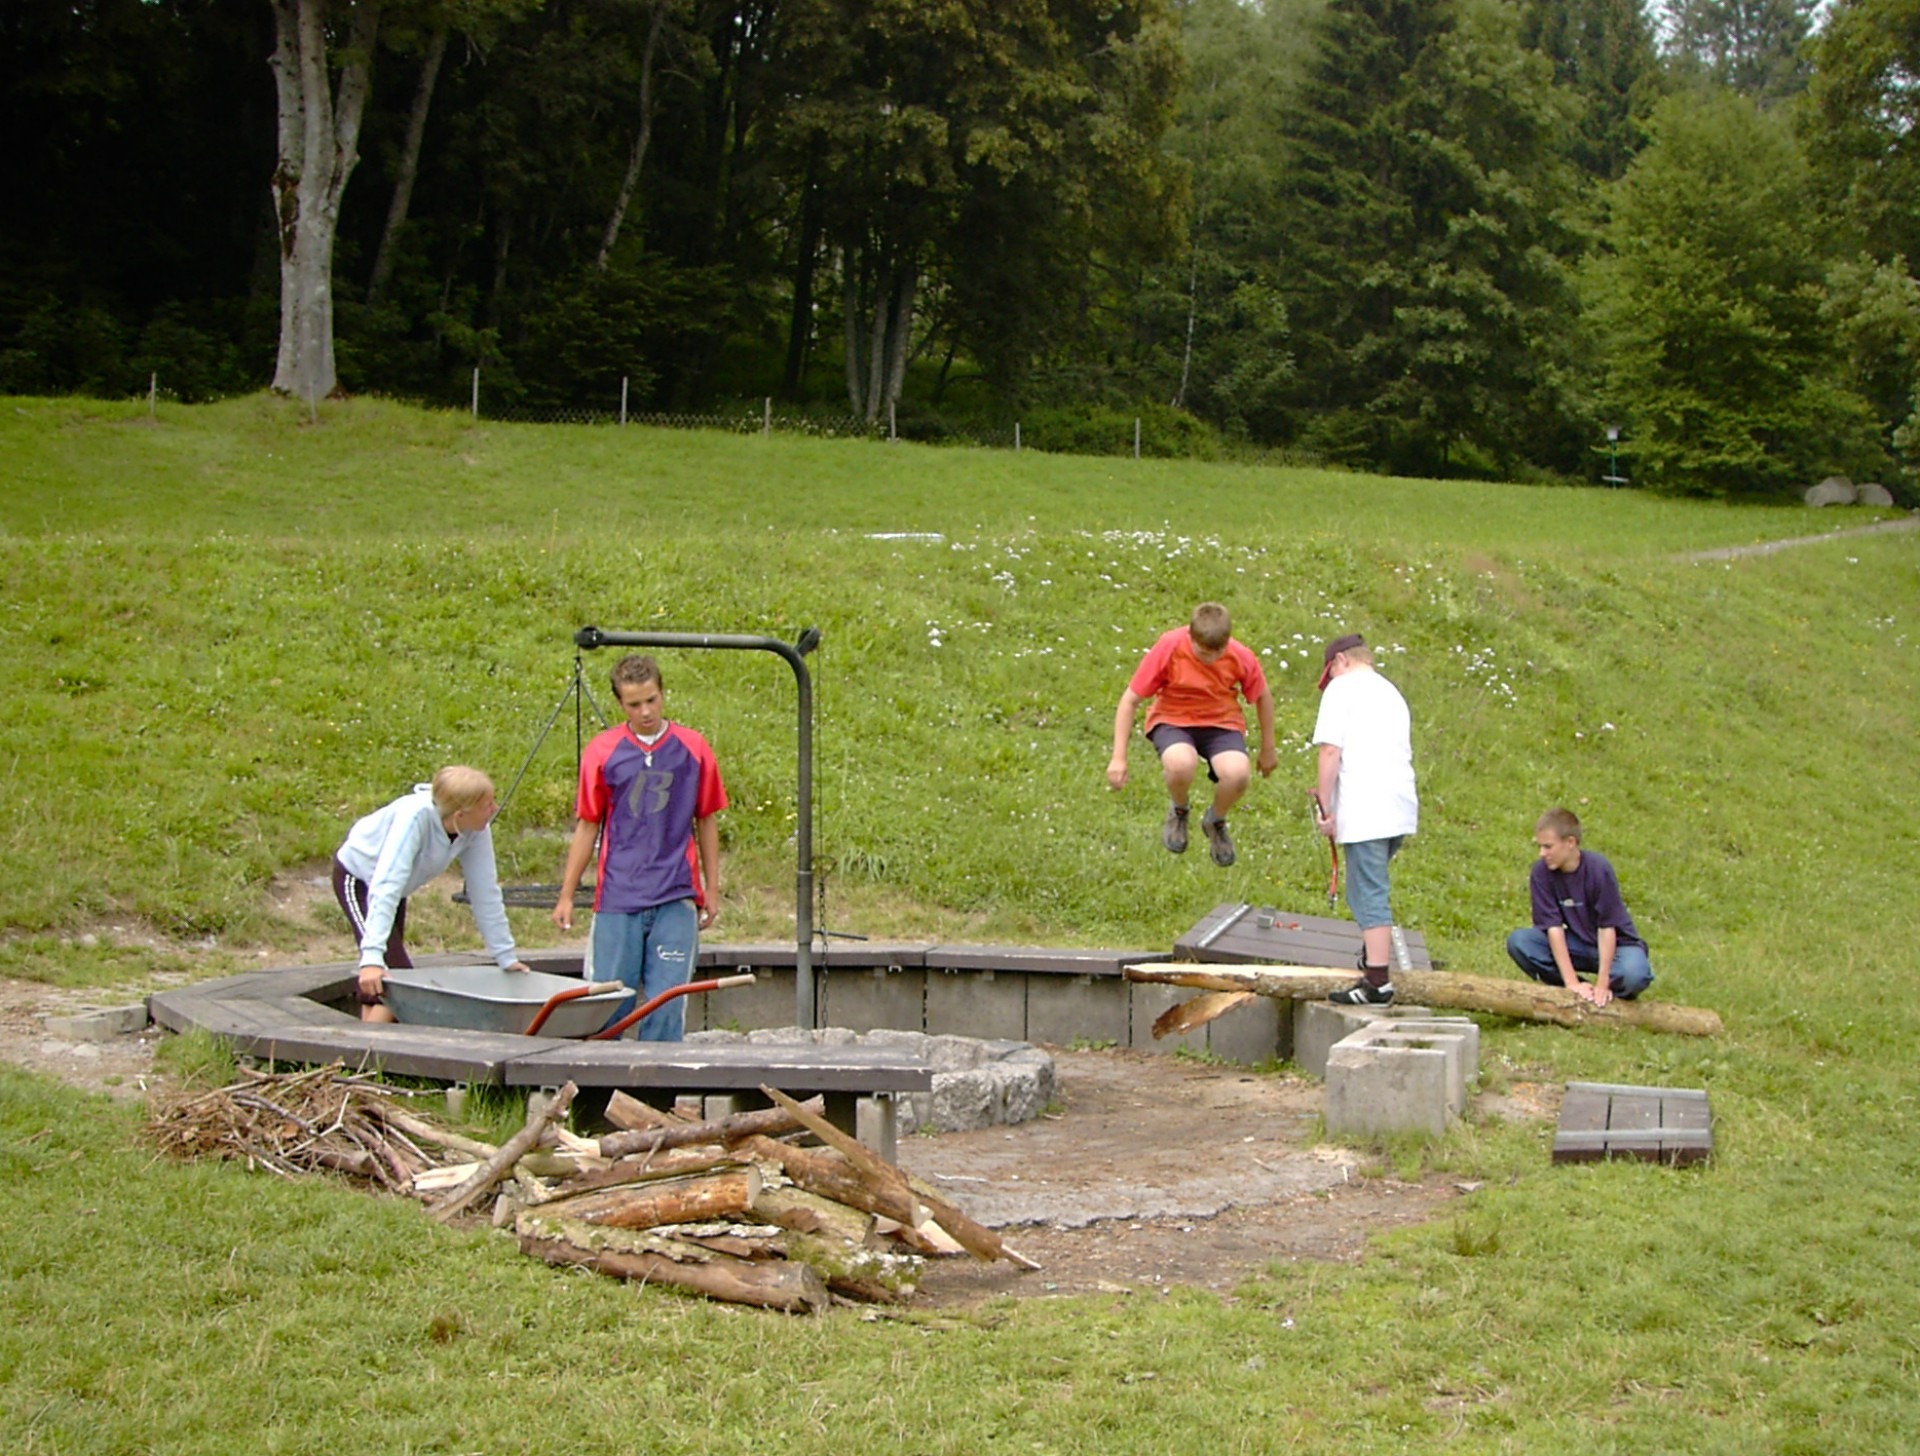
pond, fireplace, raft, make wood, veltishof youth hostel, barbecue festival preparation